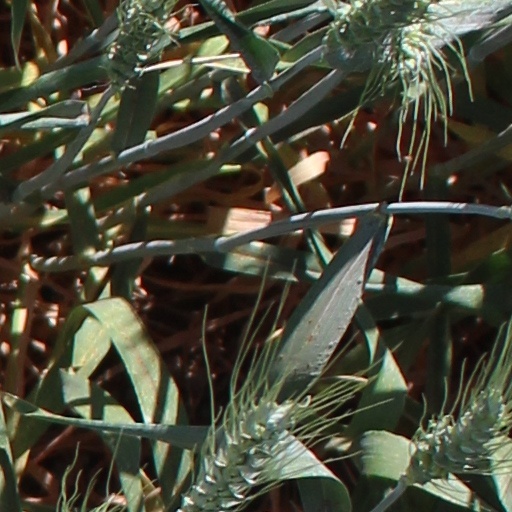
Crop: wheat